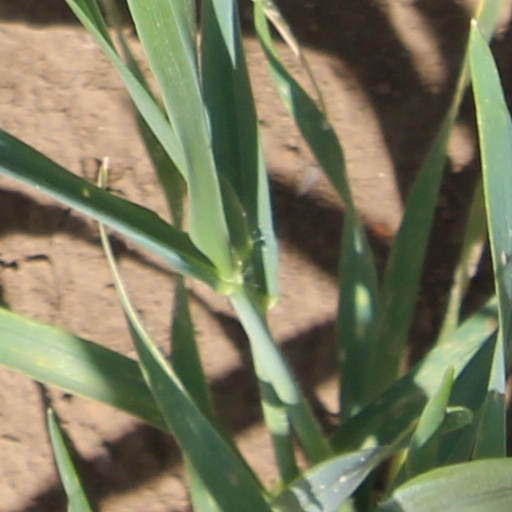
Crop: wheat